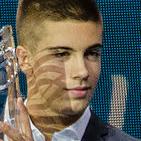
Age: 17